Ryan Howard

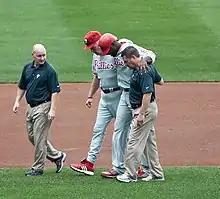
Howard injured his ankle on August 1, 2010.

On April 26, 2010, Howard signed a 5-year, $125 million extension with a club option to the contract he inked before the 2009 season. He was also the first designated hitter in an NL ballpark during a regular-season game when the Phillies played as the road team against the Toronto Blue Jays in Citizens Bank Park on June 25. Major League Baseball moved the interleague series to Philadelphia due to the G-20 Summit taking place near the Rogers Centre in Toronto.